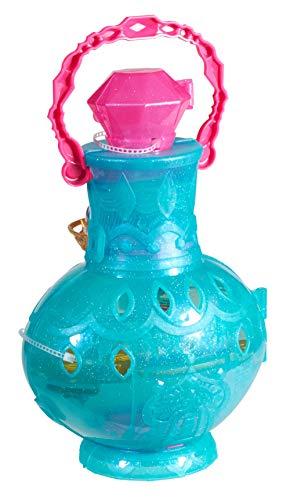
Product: Fisher-Price Nickelodeon Shimmer & Shine, Teenie Genies, Collect & Carry Genie Case
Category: Toys & Games | Toy Figures & Playsets | Playsets & Vehicles | Playsets
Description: Play and display Store their Teenie Genies collection in this beautiful bottle-shaped carry case The case holds more than 40 Teenie Genies.
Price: $10.77
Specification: ProductDimensions:8x5.8x11.8inches|ItemWeight:1.44ounces|ShippingWeight:12.6ounces(Viewshippingratesandpolicies)|DomesticShipping:ItemcanbeshippedwithinU.S.|InternationalShipping:ThisitemcanbeshippedtoselectcountriesoutsideoftheU.S.LearnMore|ASIN:B01IN5VCRS|Itemmodelnumber:DTK58|Manufacturerrecommendedage:36months-7years